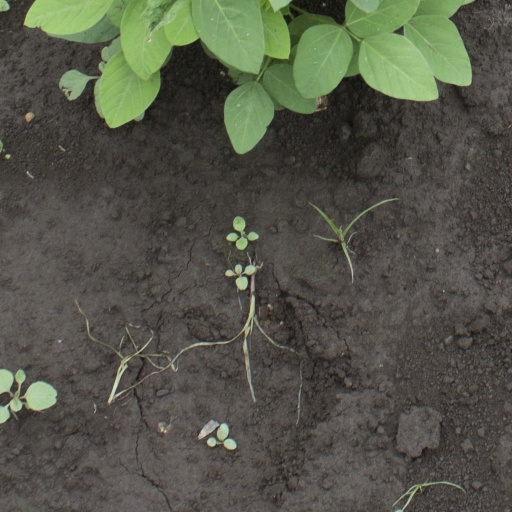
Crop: soybean